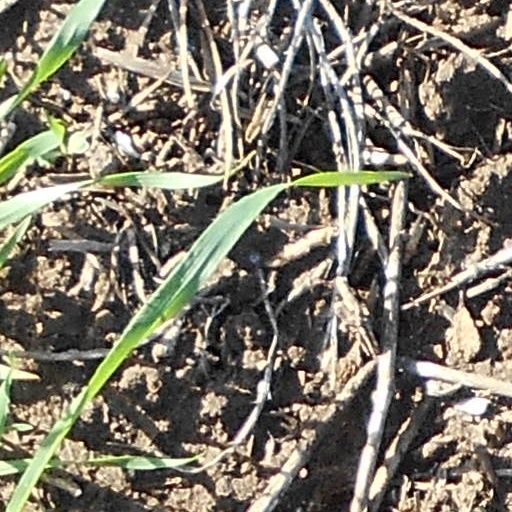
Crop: wheat